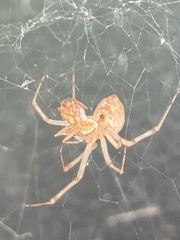
Species: Parasteatoda_tepidariorum